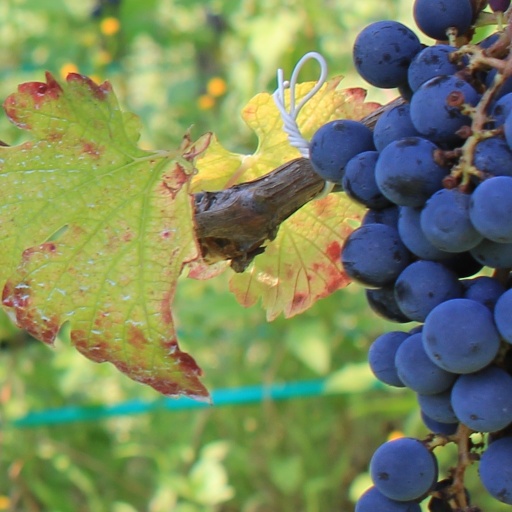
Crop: grape